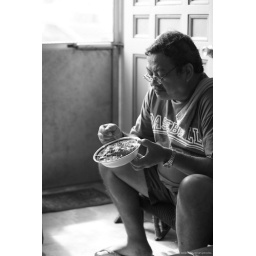
dad quietly eating lunch on his favorite seat in the house. Canon 400d. EF 50mm f/1.8 II